Puijila

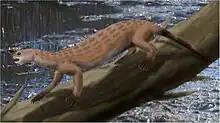
Life restoration of "Puijila darwini"

This novel species was discovered in 2007 by Natalia Rybczynski and her team using surface collection and screening at an early Miocene lake deposit of the Haughton Formation of Devon Island, Nunavut, Canada. The paleobotanical record suggests that the paleoenvironment around the lake comprised a forest community transitional between a boreal and a conifer–hardwood forest, in a cool temperate, coastal climate with moderate winters. "Puijila darwini" is the first mammalian carnivore found in the Haughton lake deposits. This is also an indication that the entire pinniped clade may have originated in the Arctic.